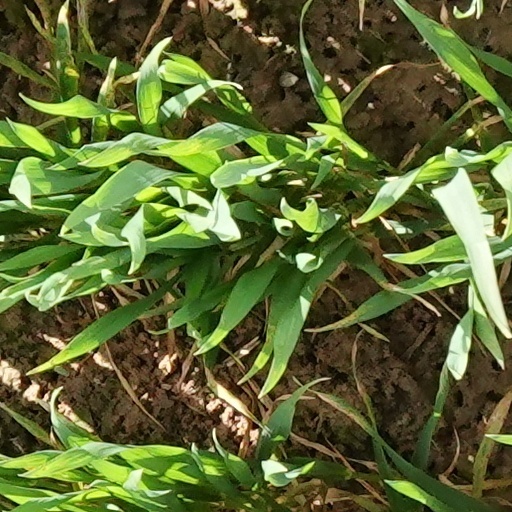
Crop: wheat